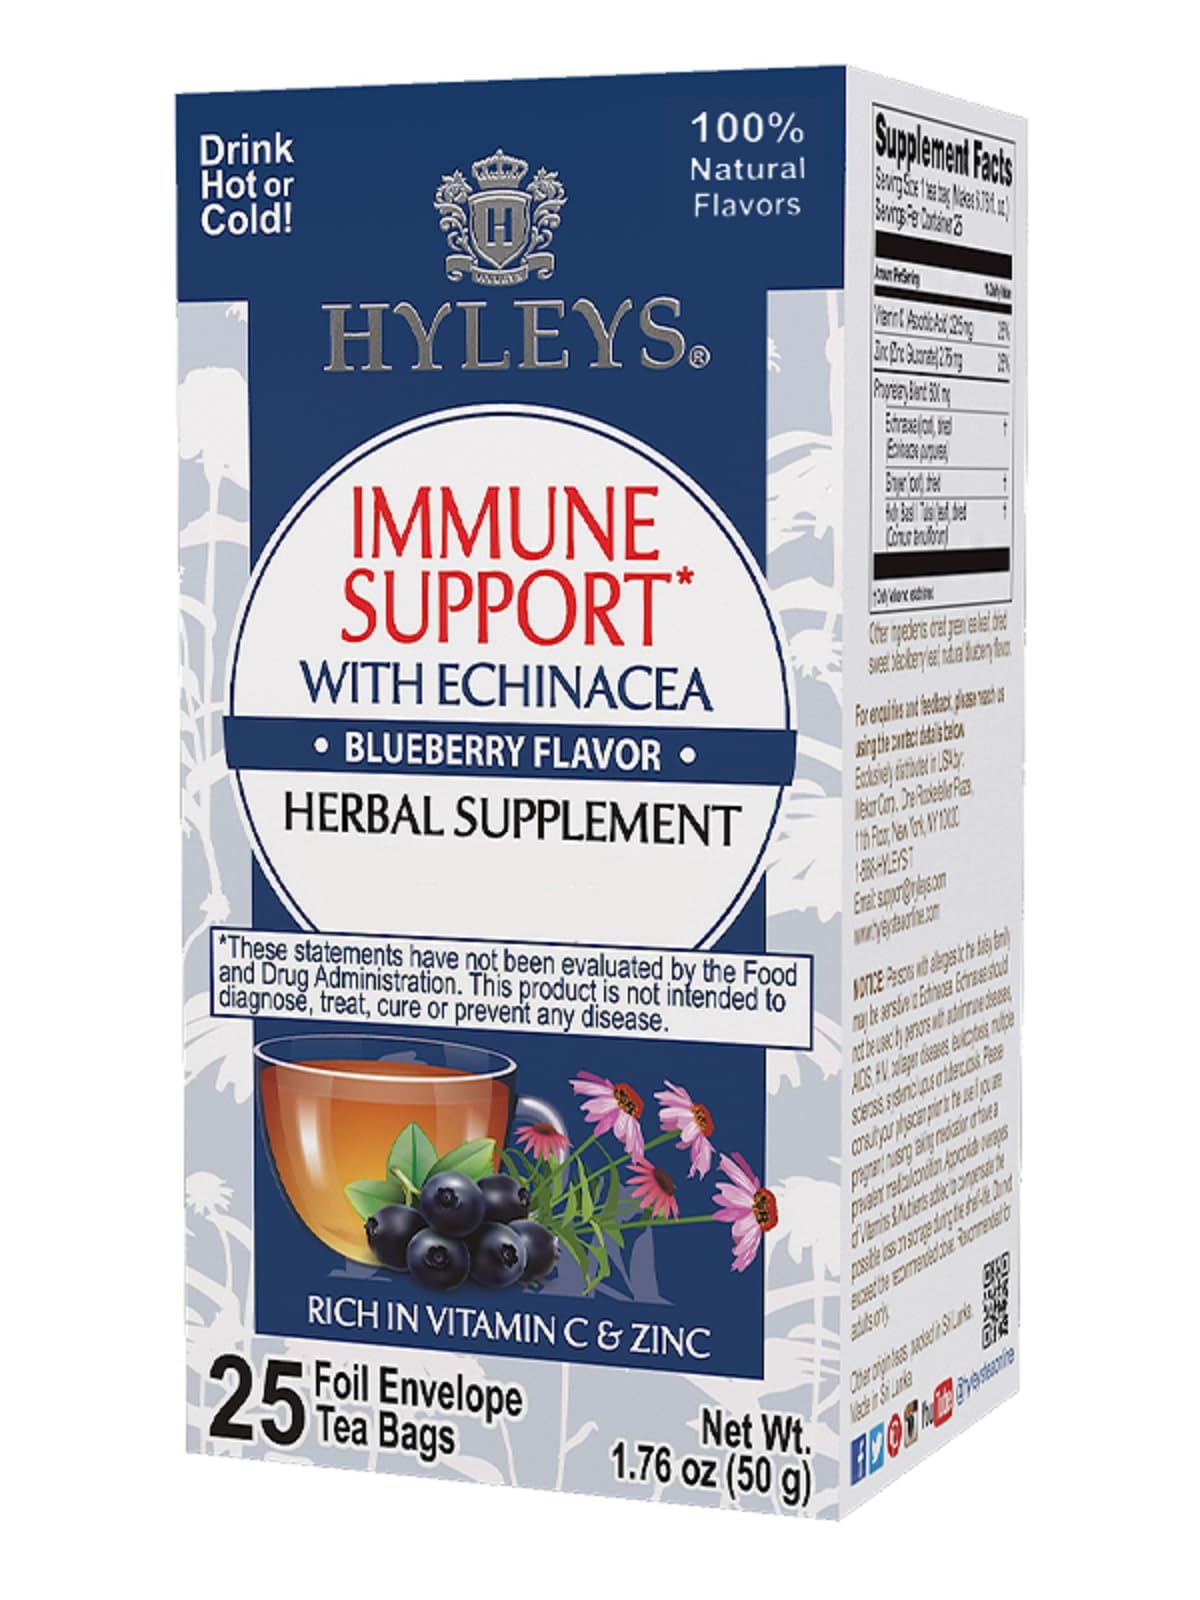
Item Name: Hyleys Immunity Tea With Echinacea Blueberry Flavor - 25 Tea Bags (1 Pack) - Support Your Immune System
Bullet Point 1: STAY ACTIVE AND HEALTHY: Take a cup of Hyleys Tea every day in the morning and before going to bed, or hot cup in the cold weather, our green tea is low in calories and packed with nutrition which keeps you stay active and healthy all the day
Bullet Point 2: IMMUNE SYSTEM BOOSTER: Our tea bags contain vitamins c, and zinc which helps in increasing immunity in the body against diseases, it has impressive antioxidant properties which make our defense system strong, reducing many chronic conditions and diseases
Bullet Point 3: NO ARTIFICIAL INGREDIENTS: Tea bags is natural and free of artificial additives, flavors and most allergens including sugar, gluten and other unnecessary ingredients. Our Premium green tea bags are non-GMO
Bullet Point 4: PREMIUM QUALITY TEA: Hyleys Tea comes in 4 different delicious fruity flavors, BlackBerry, Blueberry, Cranberry and Goji berry, Just buy the tea of your favorite flavor and enjoy the health benefits
Bullet Point 5: ON THE GO: Each tea is individually wrapped in a golden foil envelope to preserve freshness and take on the go
Bullet Point 6: EASY TO USE: Use freshly boiled hot water. For maximum benefit leave tea bag in cup, gently squeeze to release any remaining extract, enjoy this tea as warm as possible to smoothen your sore throat, add honey or sweetener if needed
Value: 25.0
Unit: Count

Price: 10.49